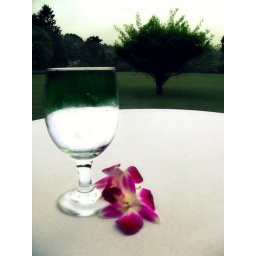
At a wedding, Someone left a glass and a flower out on a little table in the rain.